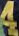
Number: 4